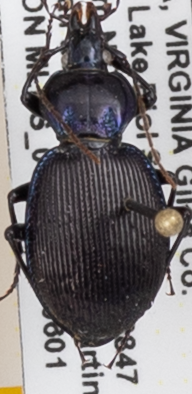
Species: Sphaeroderus stenostomus lecontei
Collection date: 2021-06-01
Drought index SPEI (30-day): -1.85
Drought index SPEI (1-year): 0.678
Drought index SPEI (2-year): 1.45